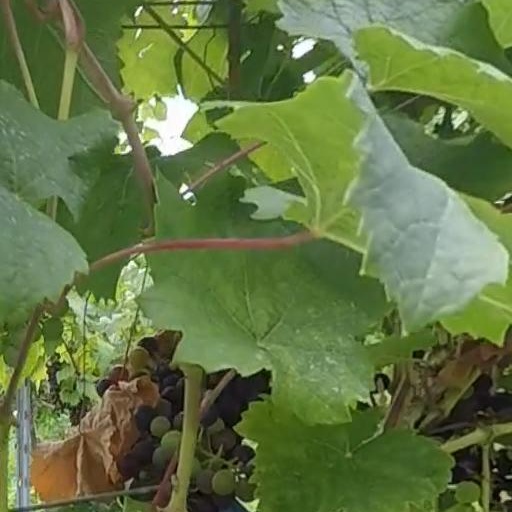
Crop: grape